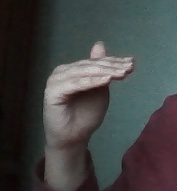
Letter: khaa